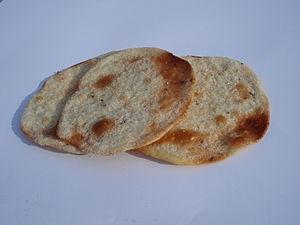
Une torta sevillana ou torta de aceite ou torta de anís est un dessert espagnol feuilleté et croustillant parfumé à l'anis.